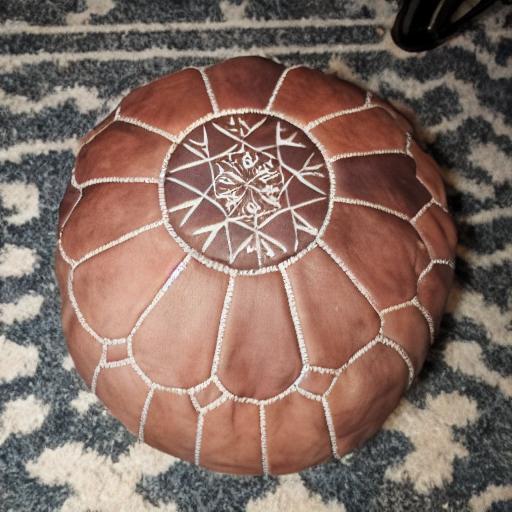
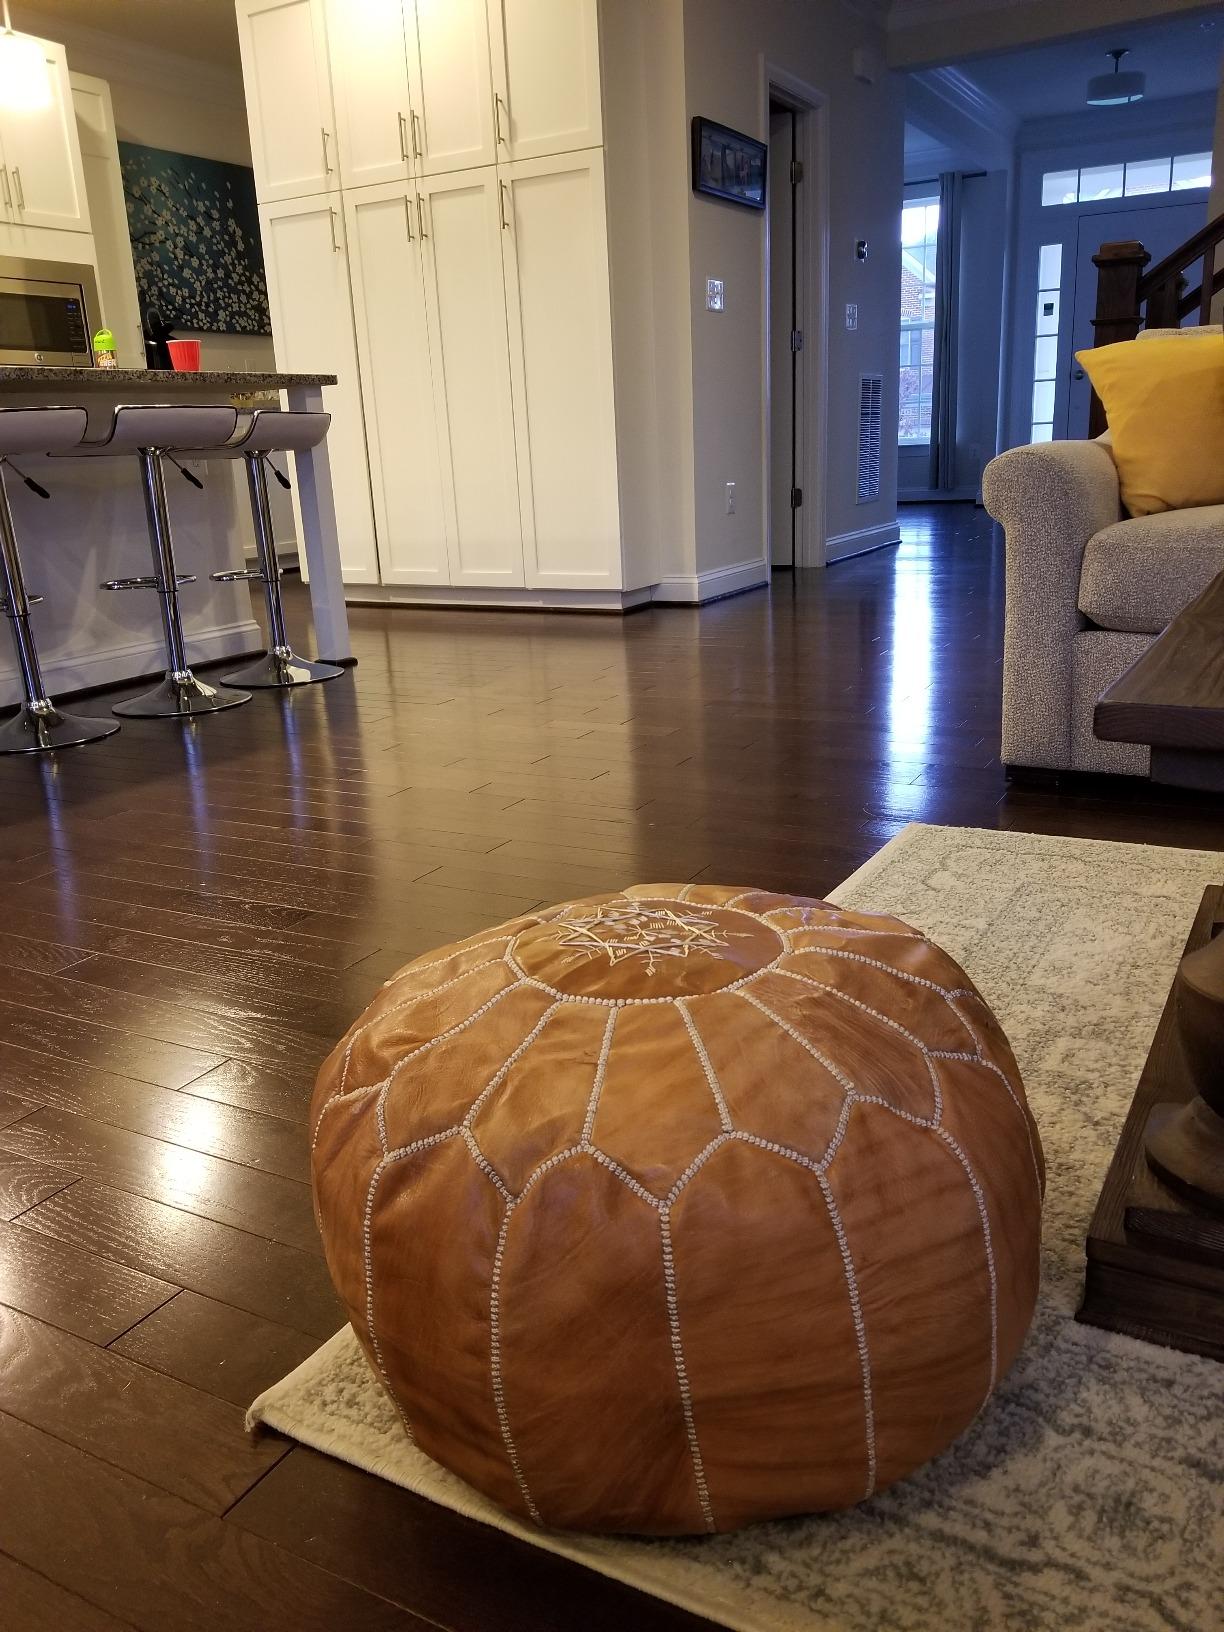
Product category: stool
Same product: no